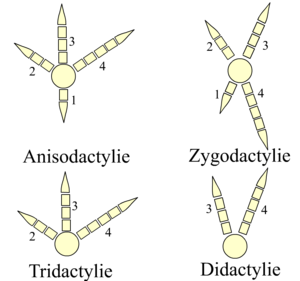
Le squelette de l'oiseau est fortement adapté pour le vol et a conservé des caractéristiques qui y sont liées même chez des oiseaux ne volant pas : très légers, les os sont assez solides pour résister aux efforts du décollage, du vol et de l'atterrissage. Une des principales adaptations est la fusion de certains os comme le pygostyle. Les oiseaux ont habituellement un plus petit nombre d'os que les autres vertébrés terrestres, ce qui demeure inexpliqué. Ils ne disposent pas non plus de dents ou même de véritable mâchoire. Les becs sont le résultat d'une évolution qui allège leur crâne.
Les oiseaux, encore appelés dinosaures aviens, sont une classe d'animaux vertébrés caractérisée par la bipédie, la disposition des ailes et un bec sans dents.